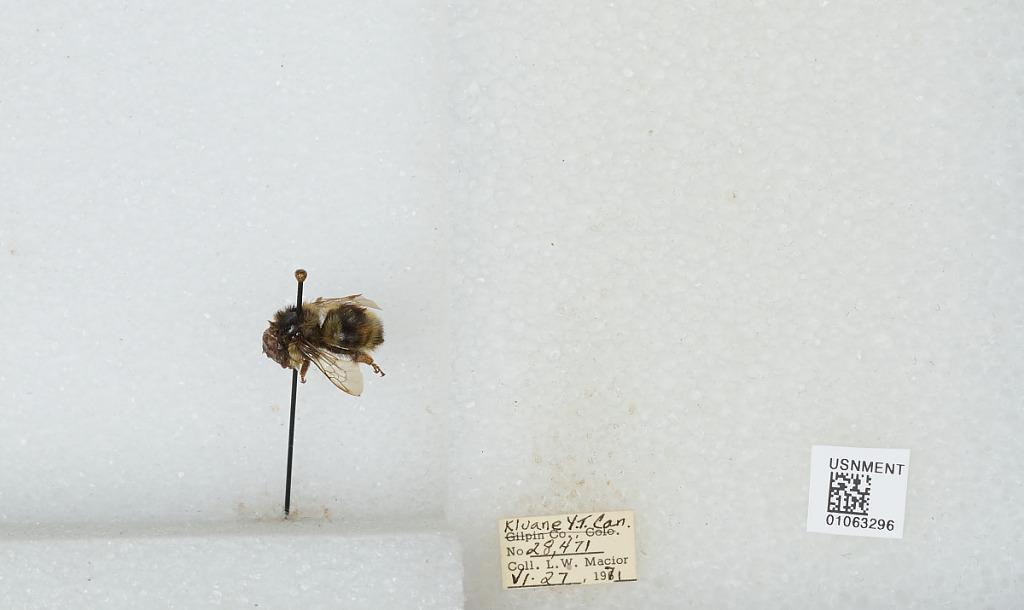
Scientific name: Bombus bifarius nearcticus
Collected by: L. Macior
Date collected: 1971-6-27
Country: Canada
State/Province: Yukon Territory
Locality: Kluane
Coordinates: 60.75, -139.5